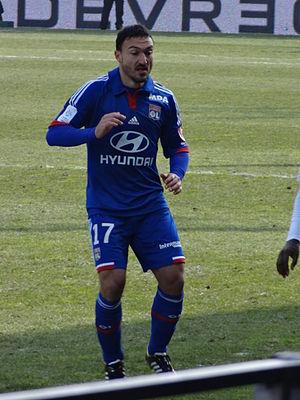
Match de football (Ligue 1) entre le Stade brestois 29 et l'Olympique lyonnais, le 3 mars 2013
Steed Malbranque, né le 6 janvier 1980 à Mouscron en Belgique, est un footballeur français qui évolue au poste de milieu offensif. Il évolue au MDA Chasselay en National 2.